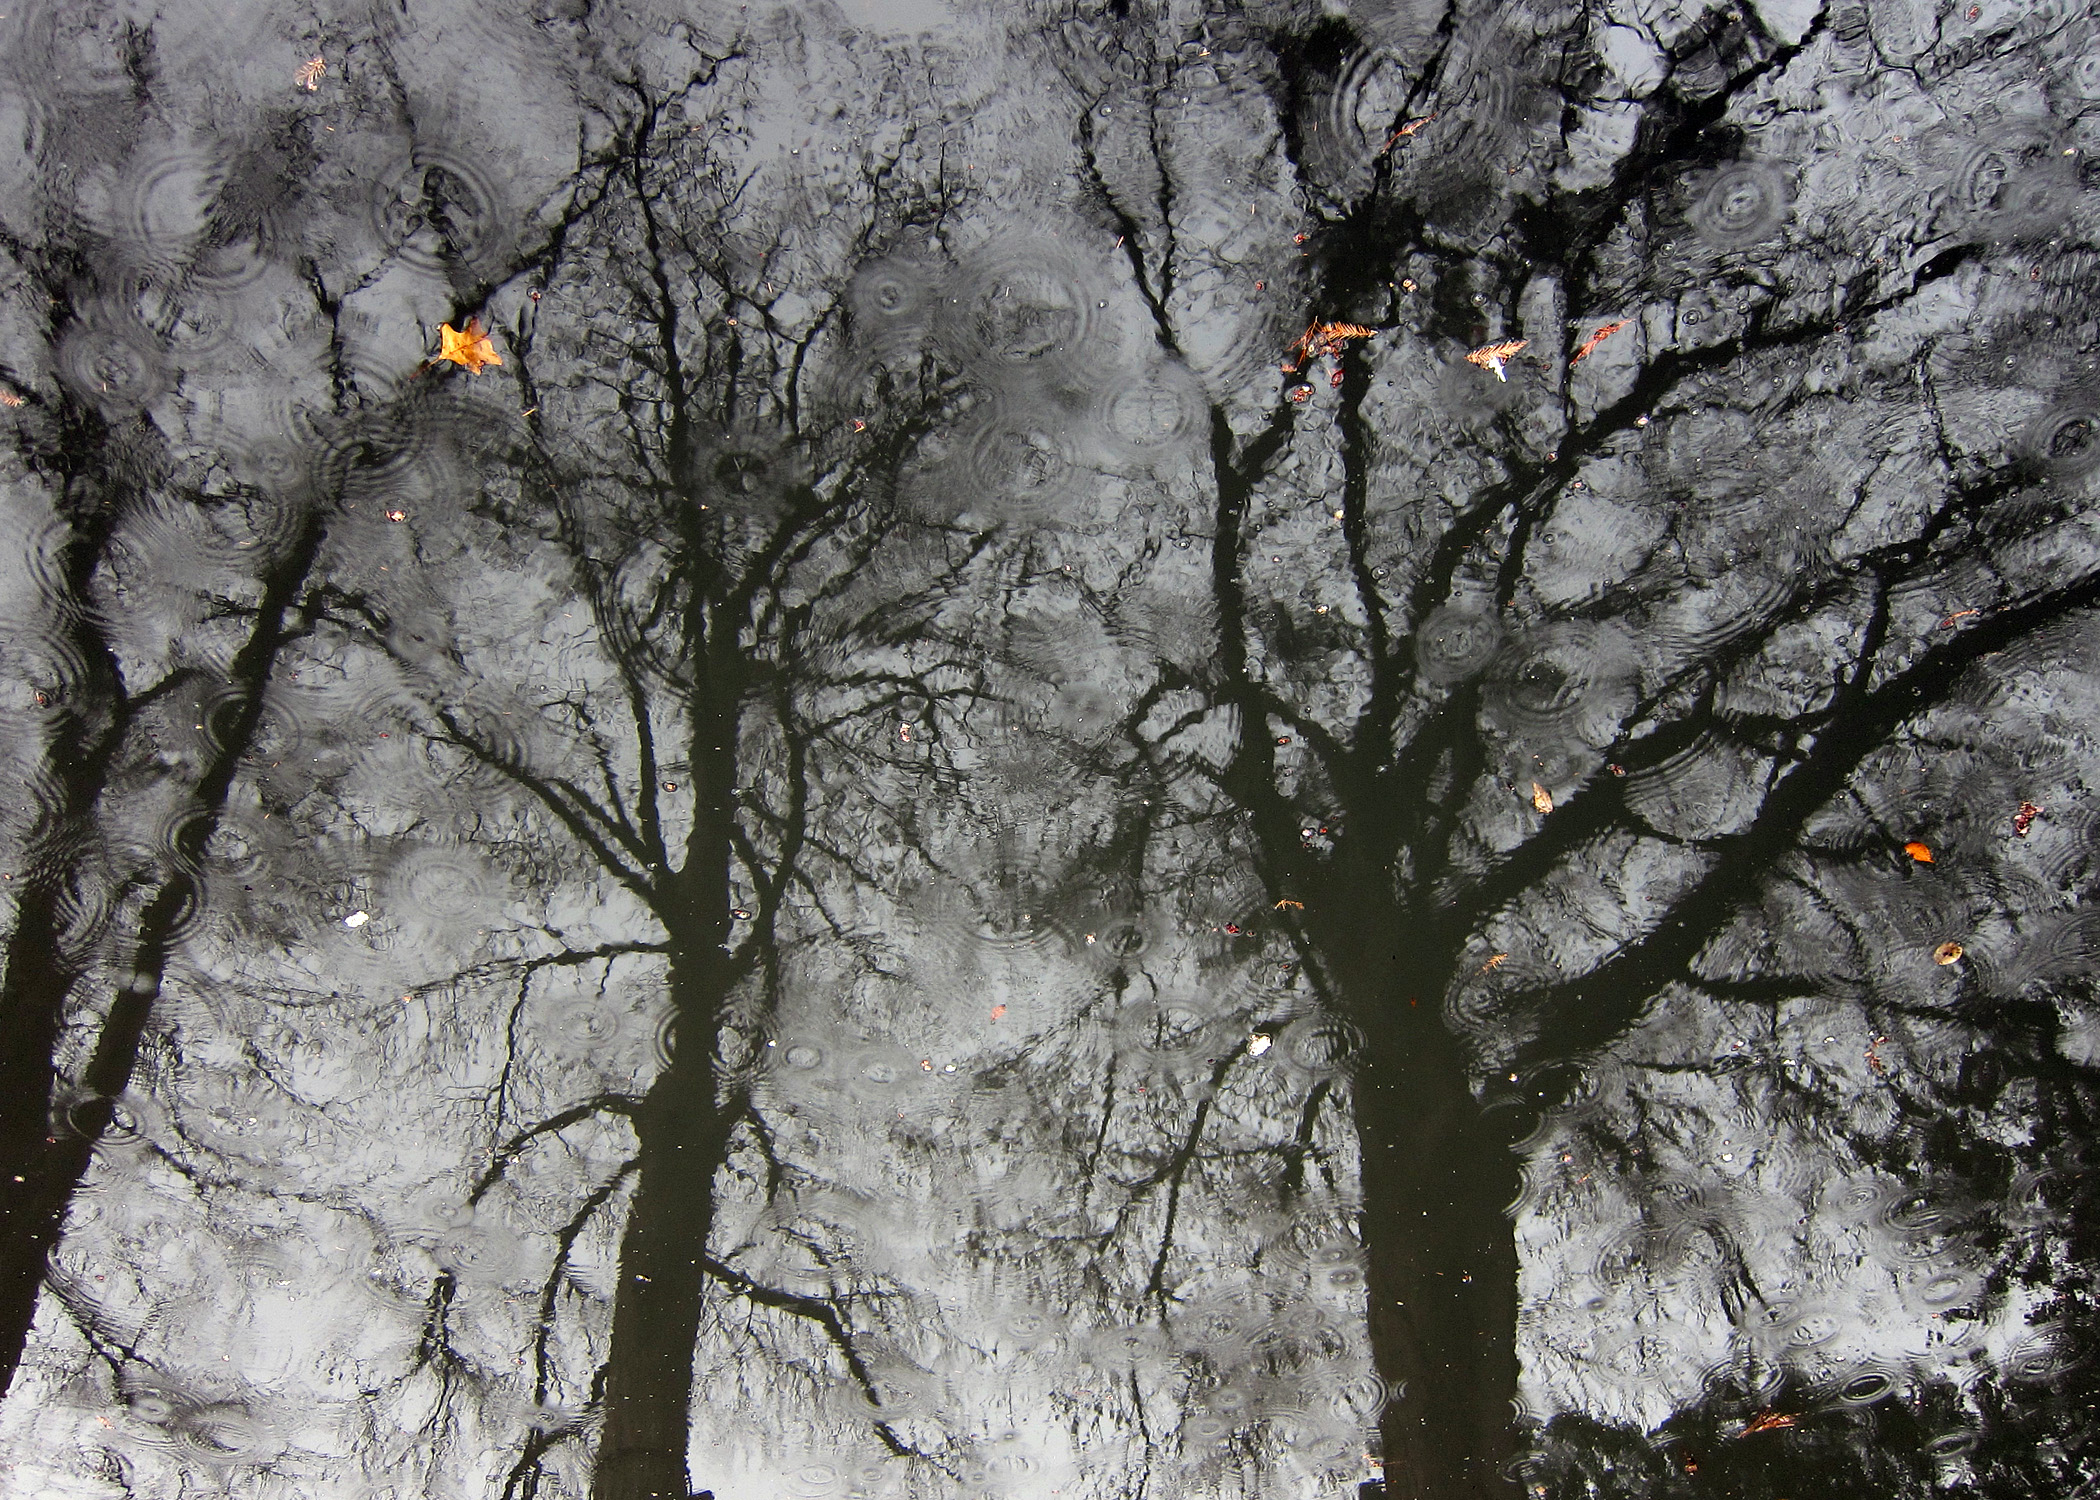
tree, water, forest, branch, snow, winter, plant, sunlight, rain, flower, ice, spring, reflection, weather, season, trees, texas, sanantonio, freezing, riverwalk, woody plant